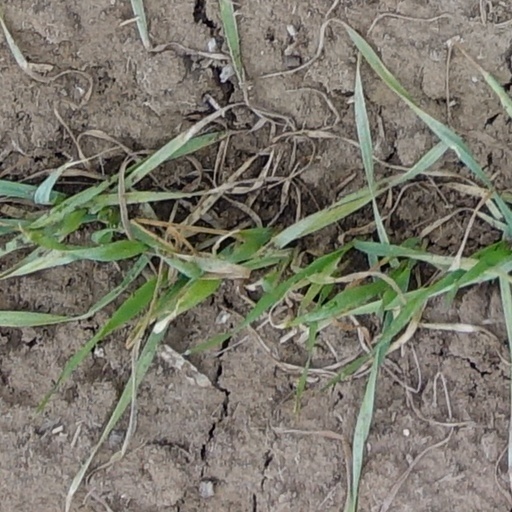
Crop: wheat